Maki Station (Kyoto)

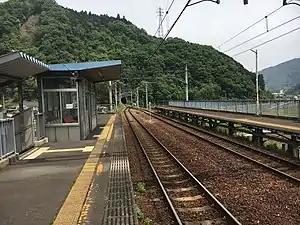
Maki Station, May 2017

is a passenger railway station in located in the city of Fukuchiyama, Kyoto Prefecture, Japan, operated by the private railway company Willer Trains (Kyoto Tango Railway).